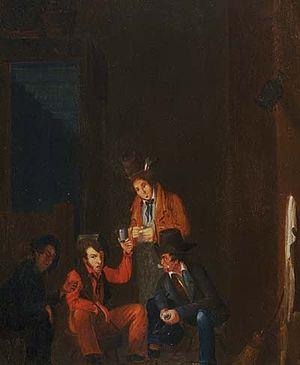
Dominique You était un pirate d'origine française.